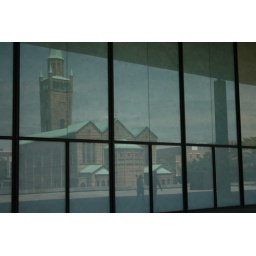
Church across the street reflected in the whitewashed windows of the Neuenationalgalerie